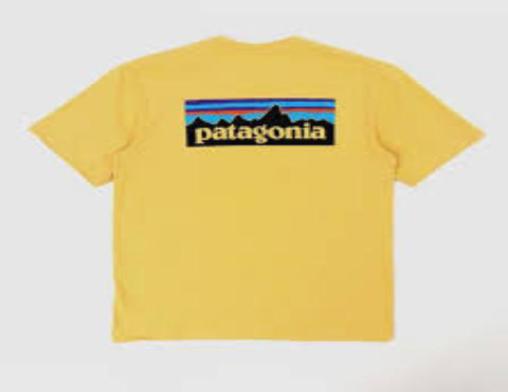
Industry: Clothes